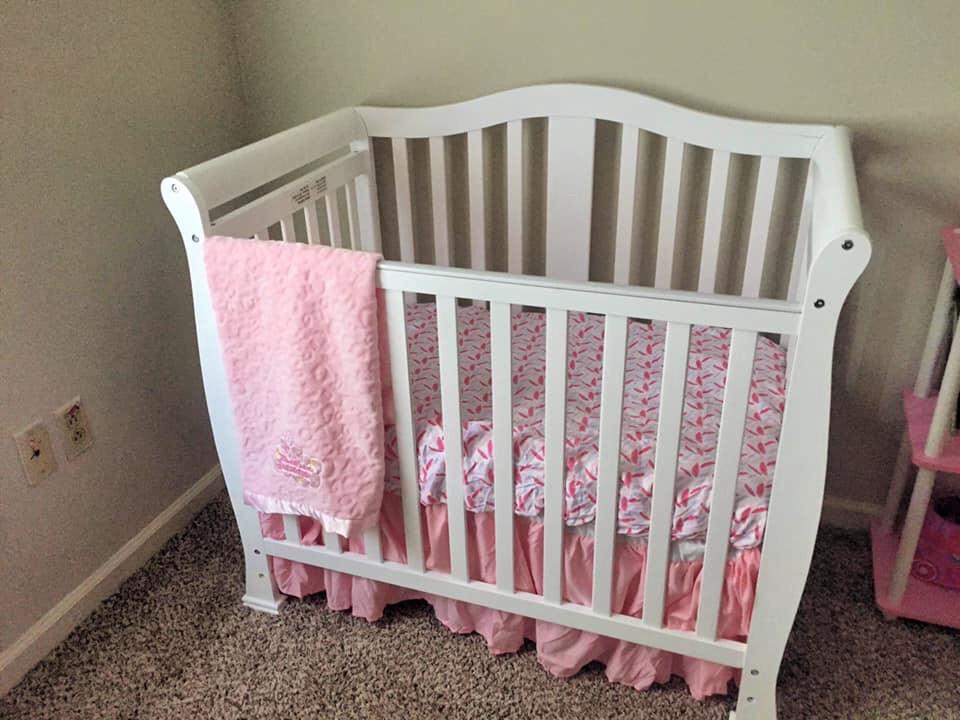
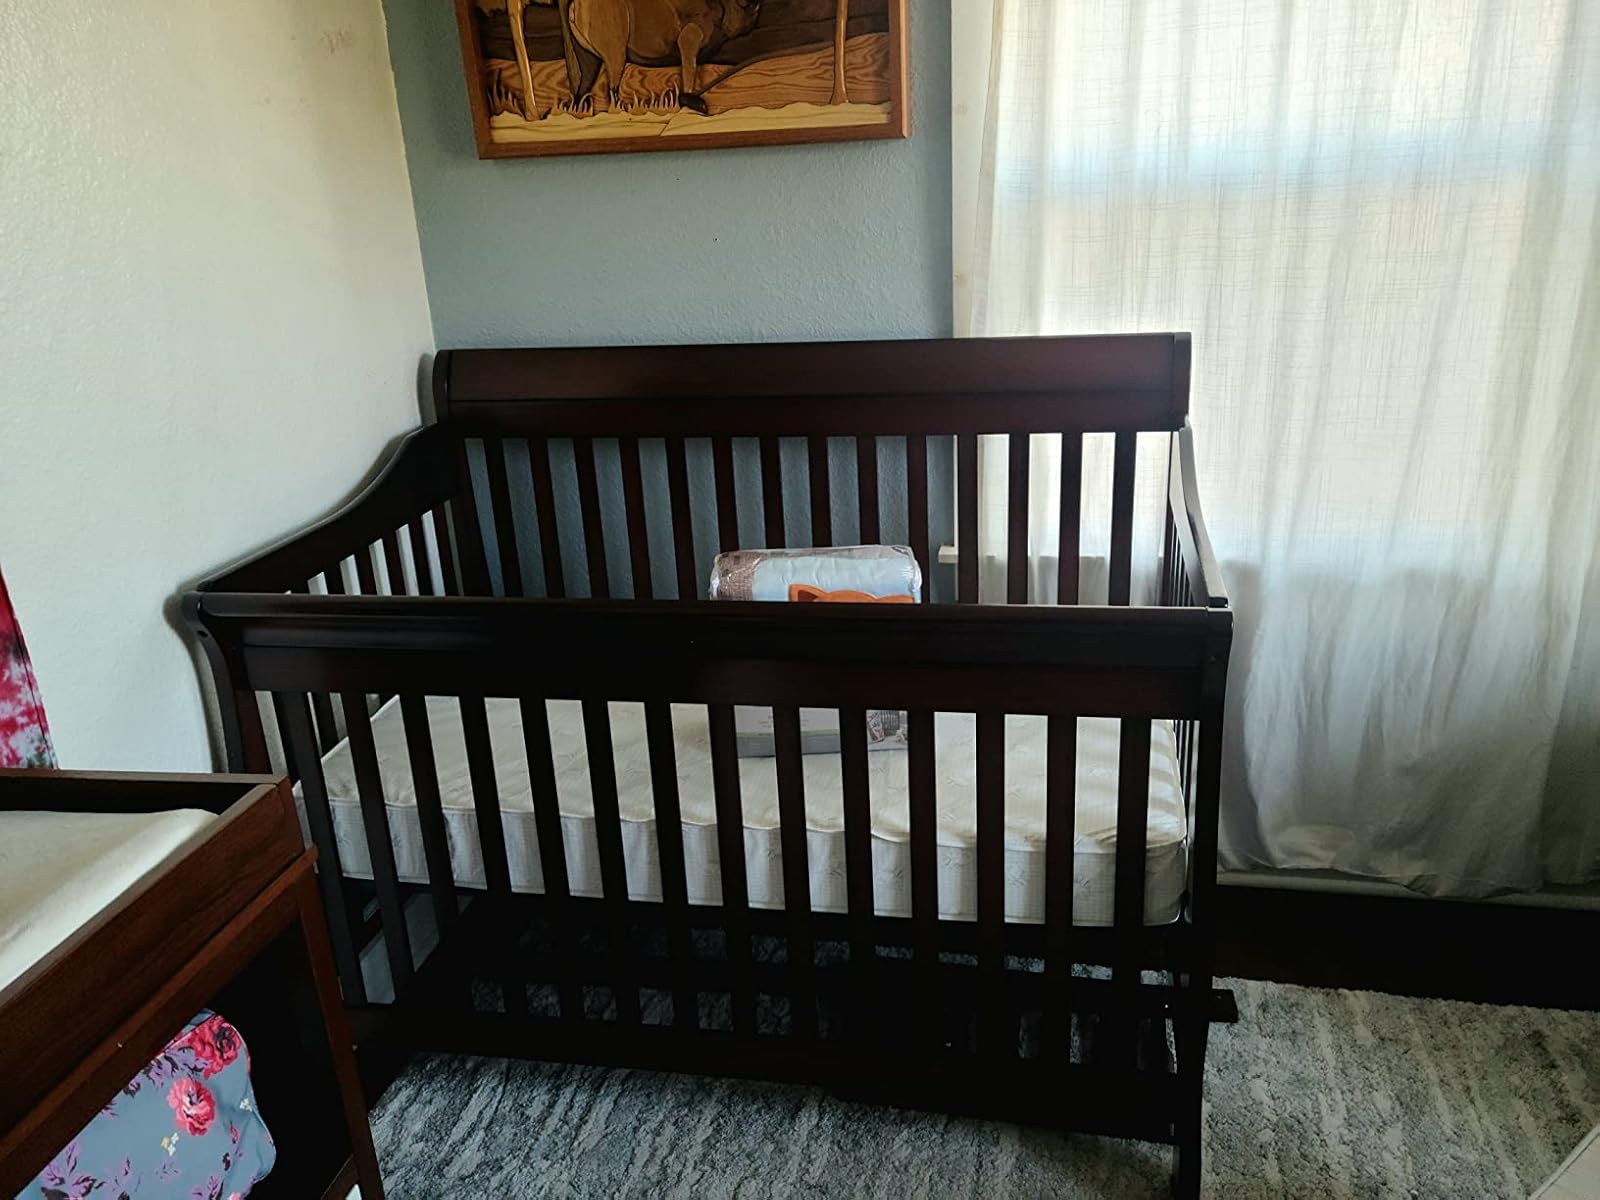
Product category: products_crib
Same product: no